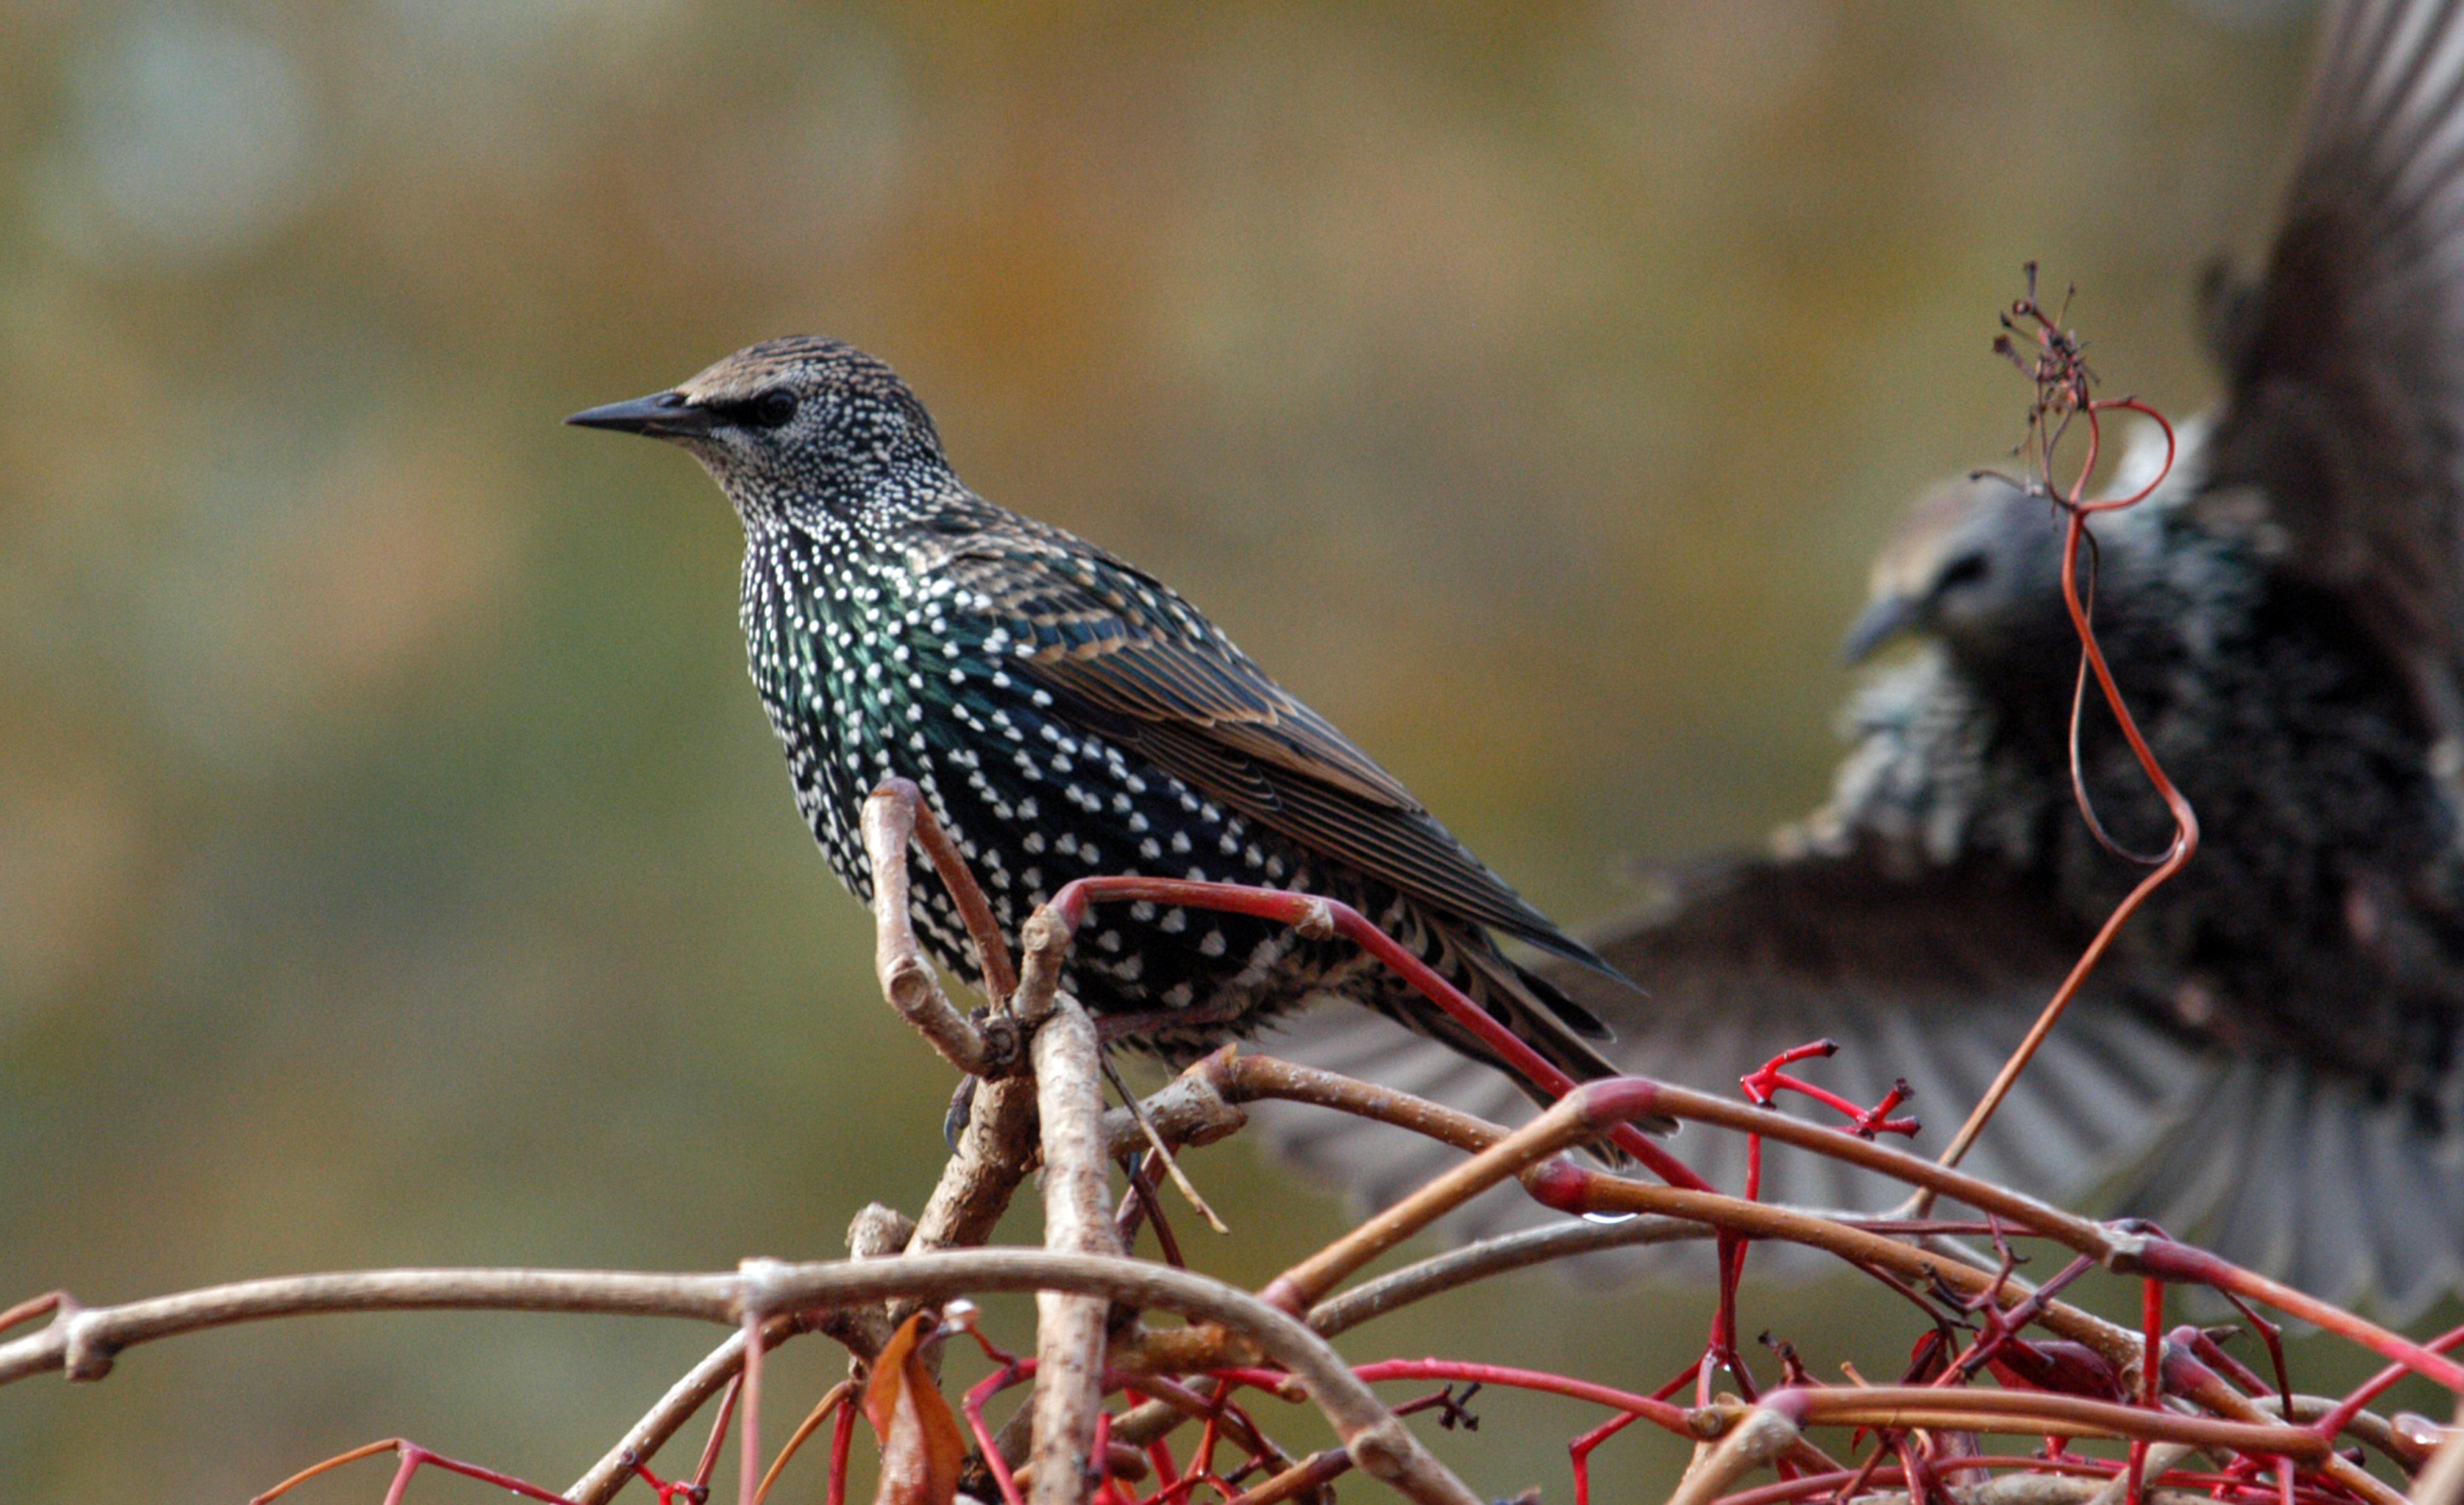
branch, bird, star, wildlife, beak, autumn, feather, fauna, plumage, starling, old world flycatcher, perching bird, cuculiformes